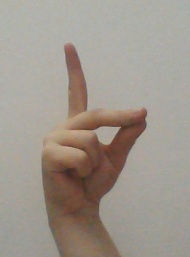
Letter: ta